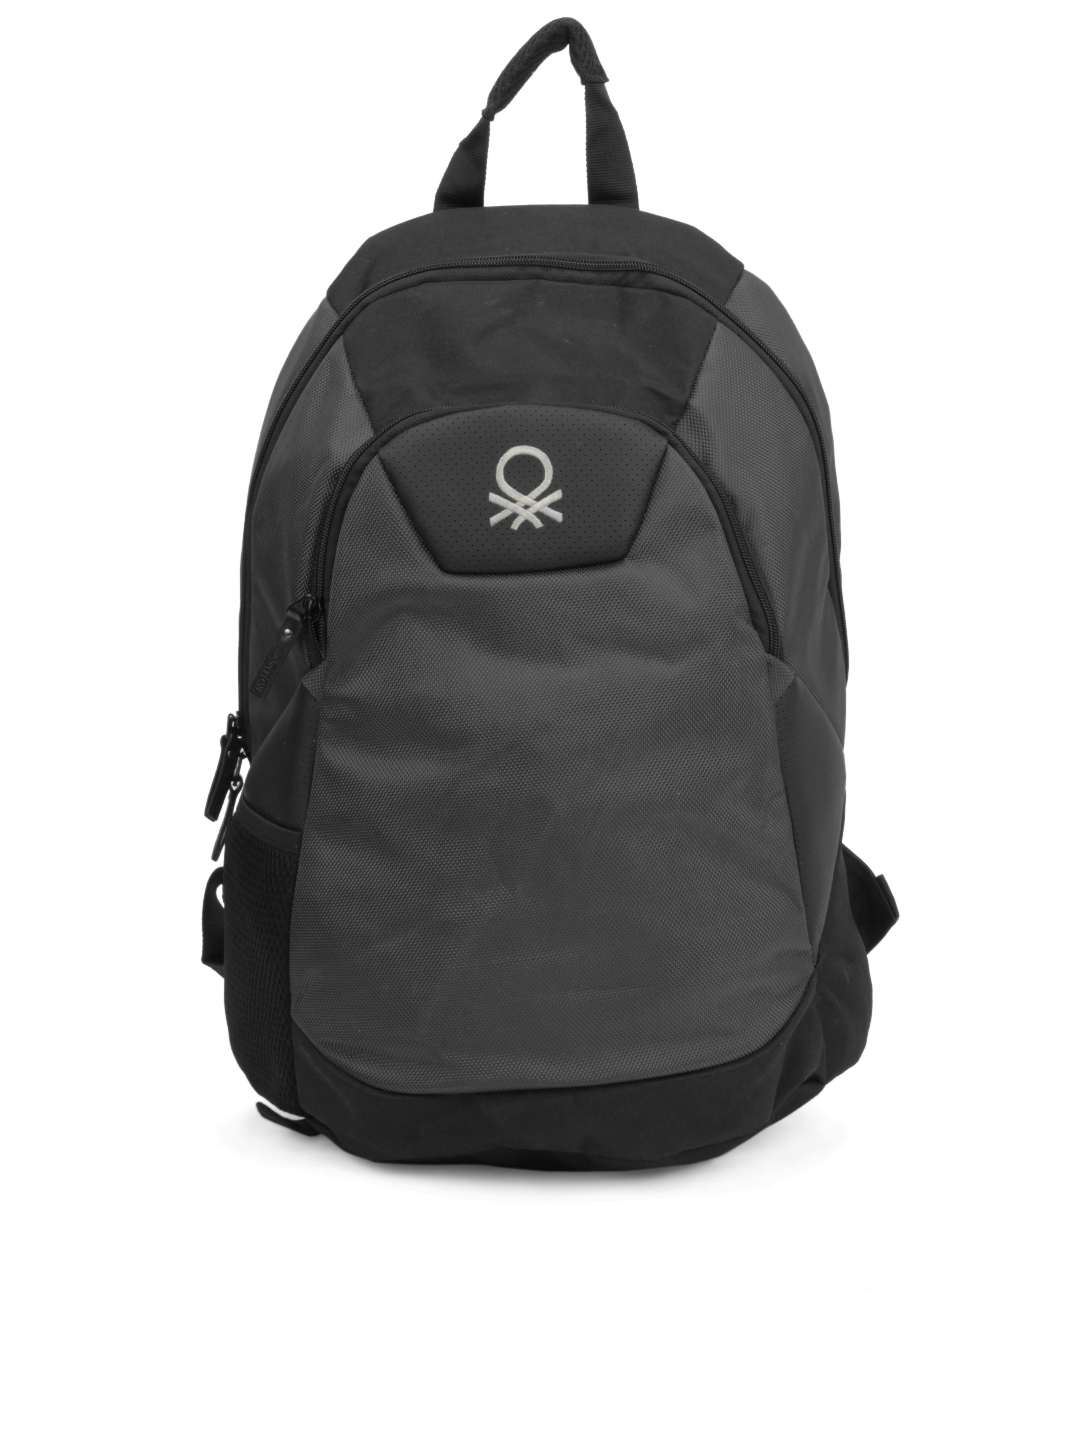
United Colors of Benetton Men Black Backpack
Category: Accessories / Bags / Backpacks
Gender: Men
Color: Black
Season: Summer 2012
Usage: Casual